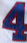
Number: 4